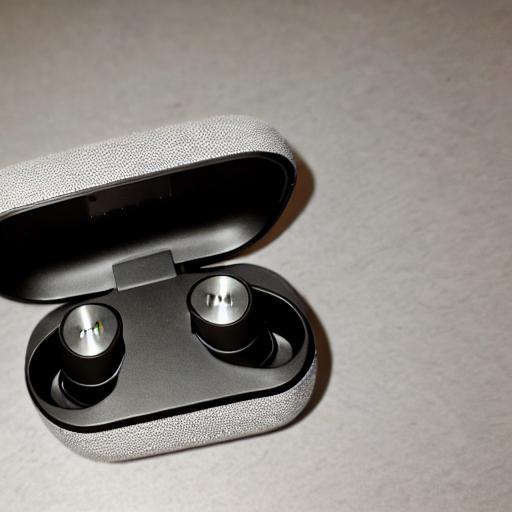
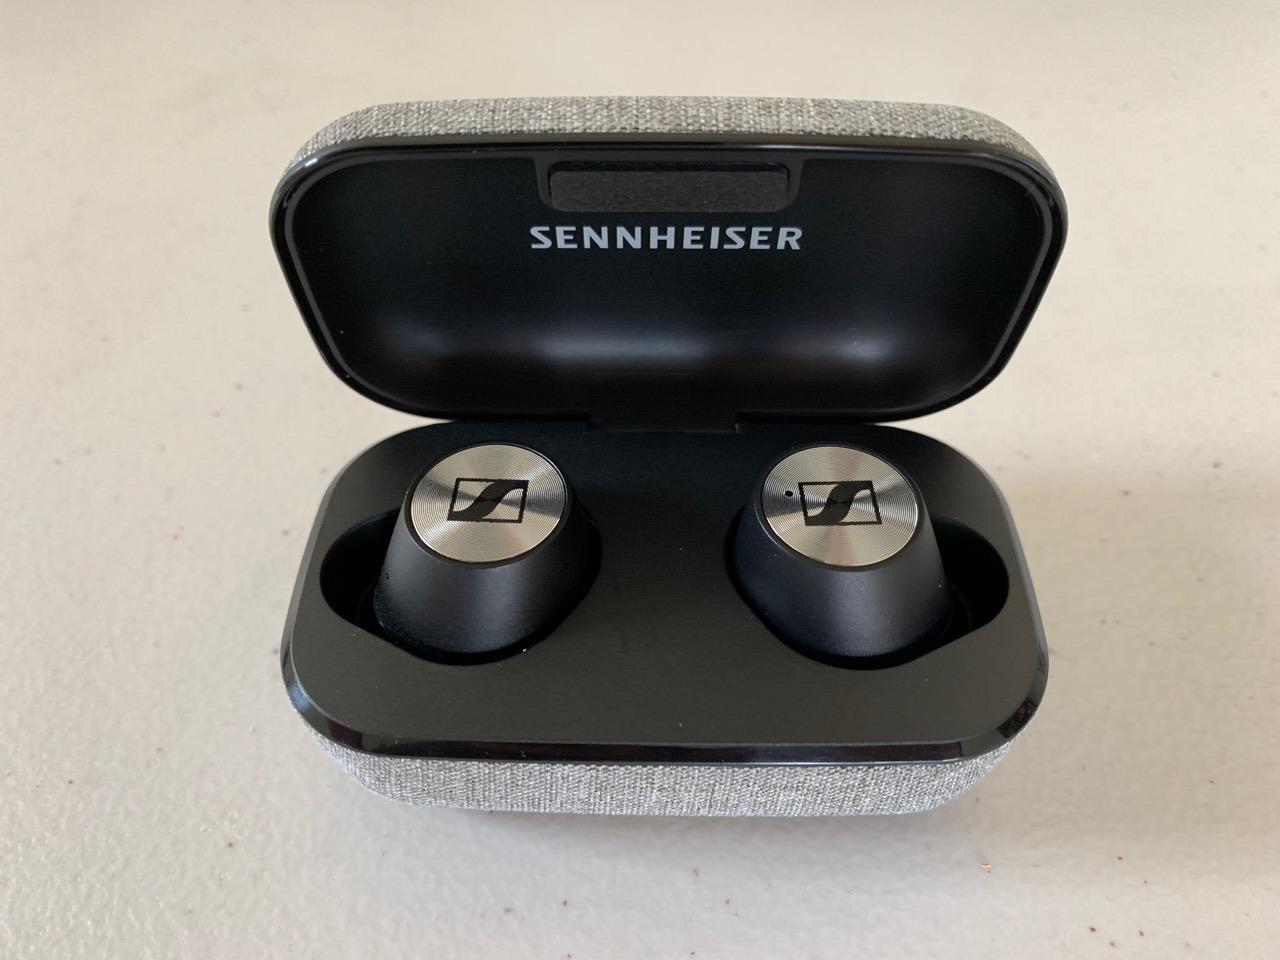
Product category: earbuds
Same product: no